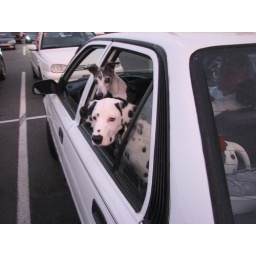
Louie and Romeo waiting in the car for the pizza 4 1/2 months old 3/24/07